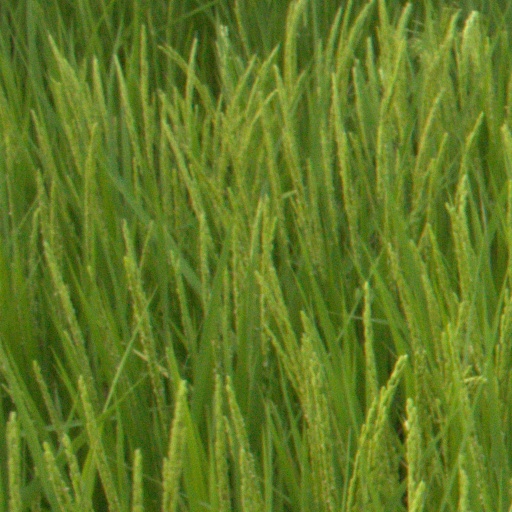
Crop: rice